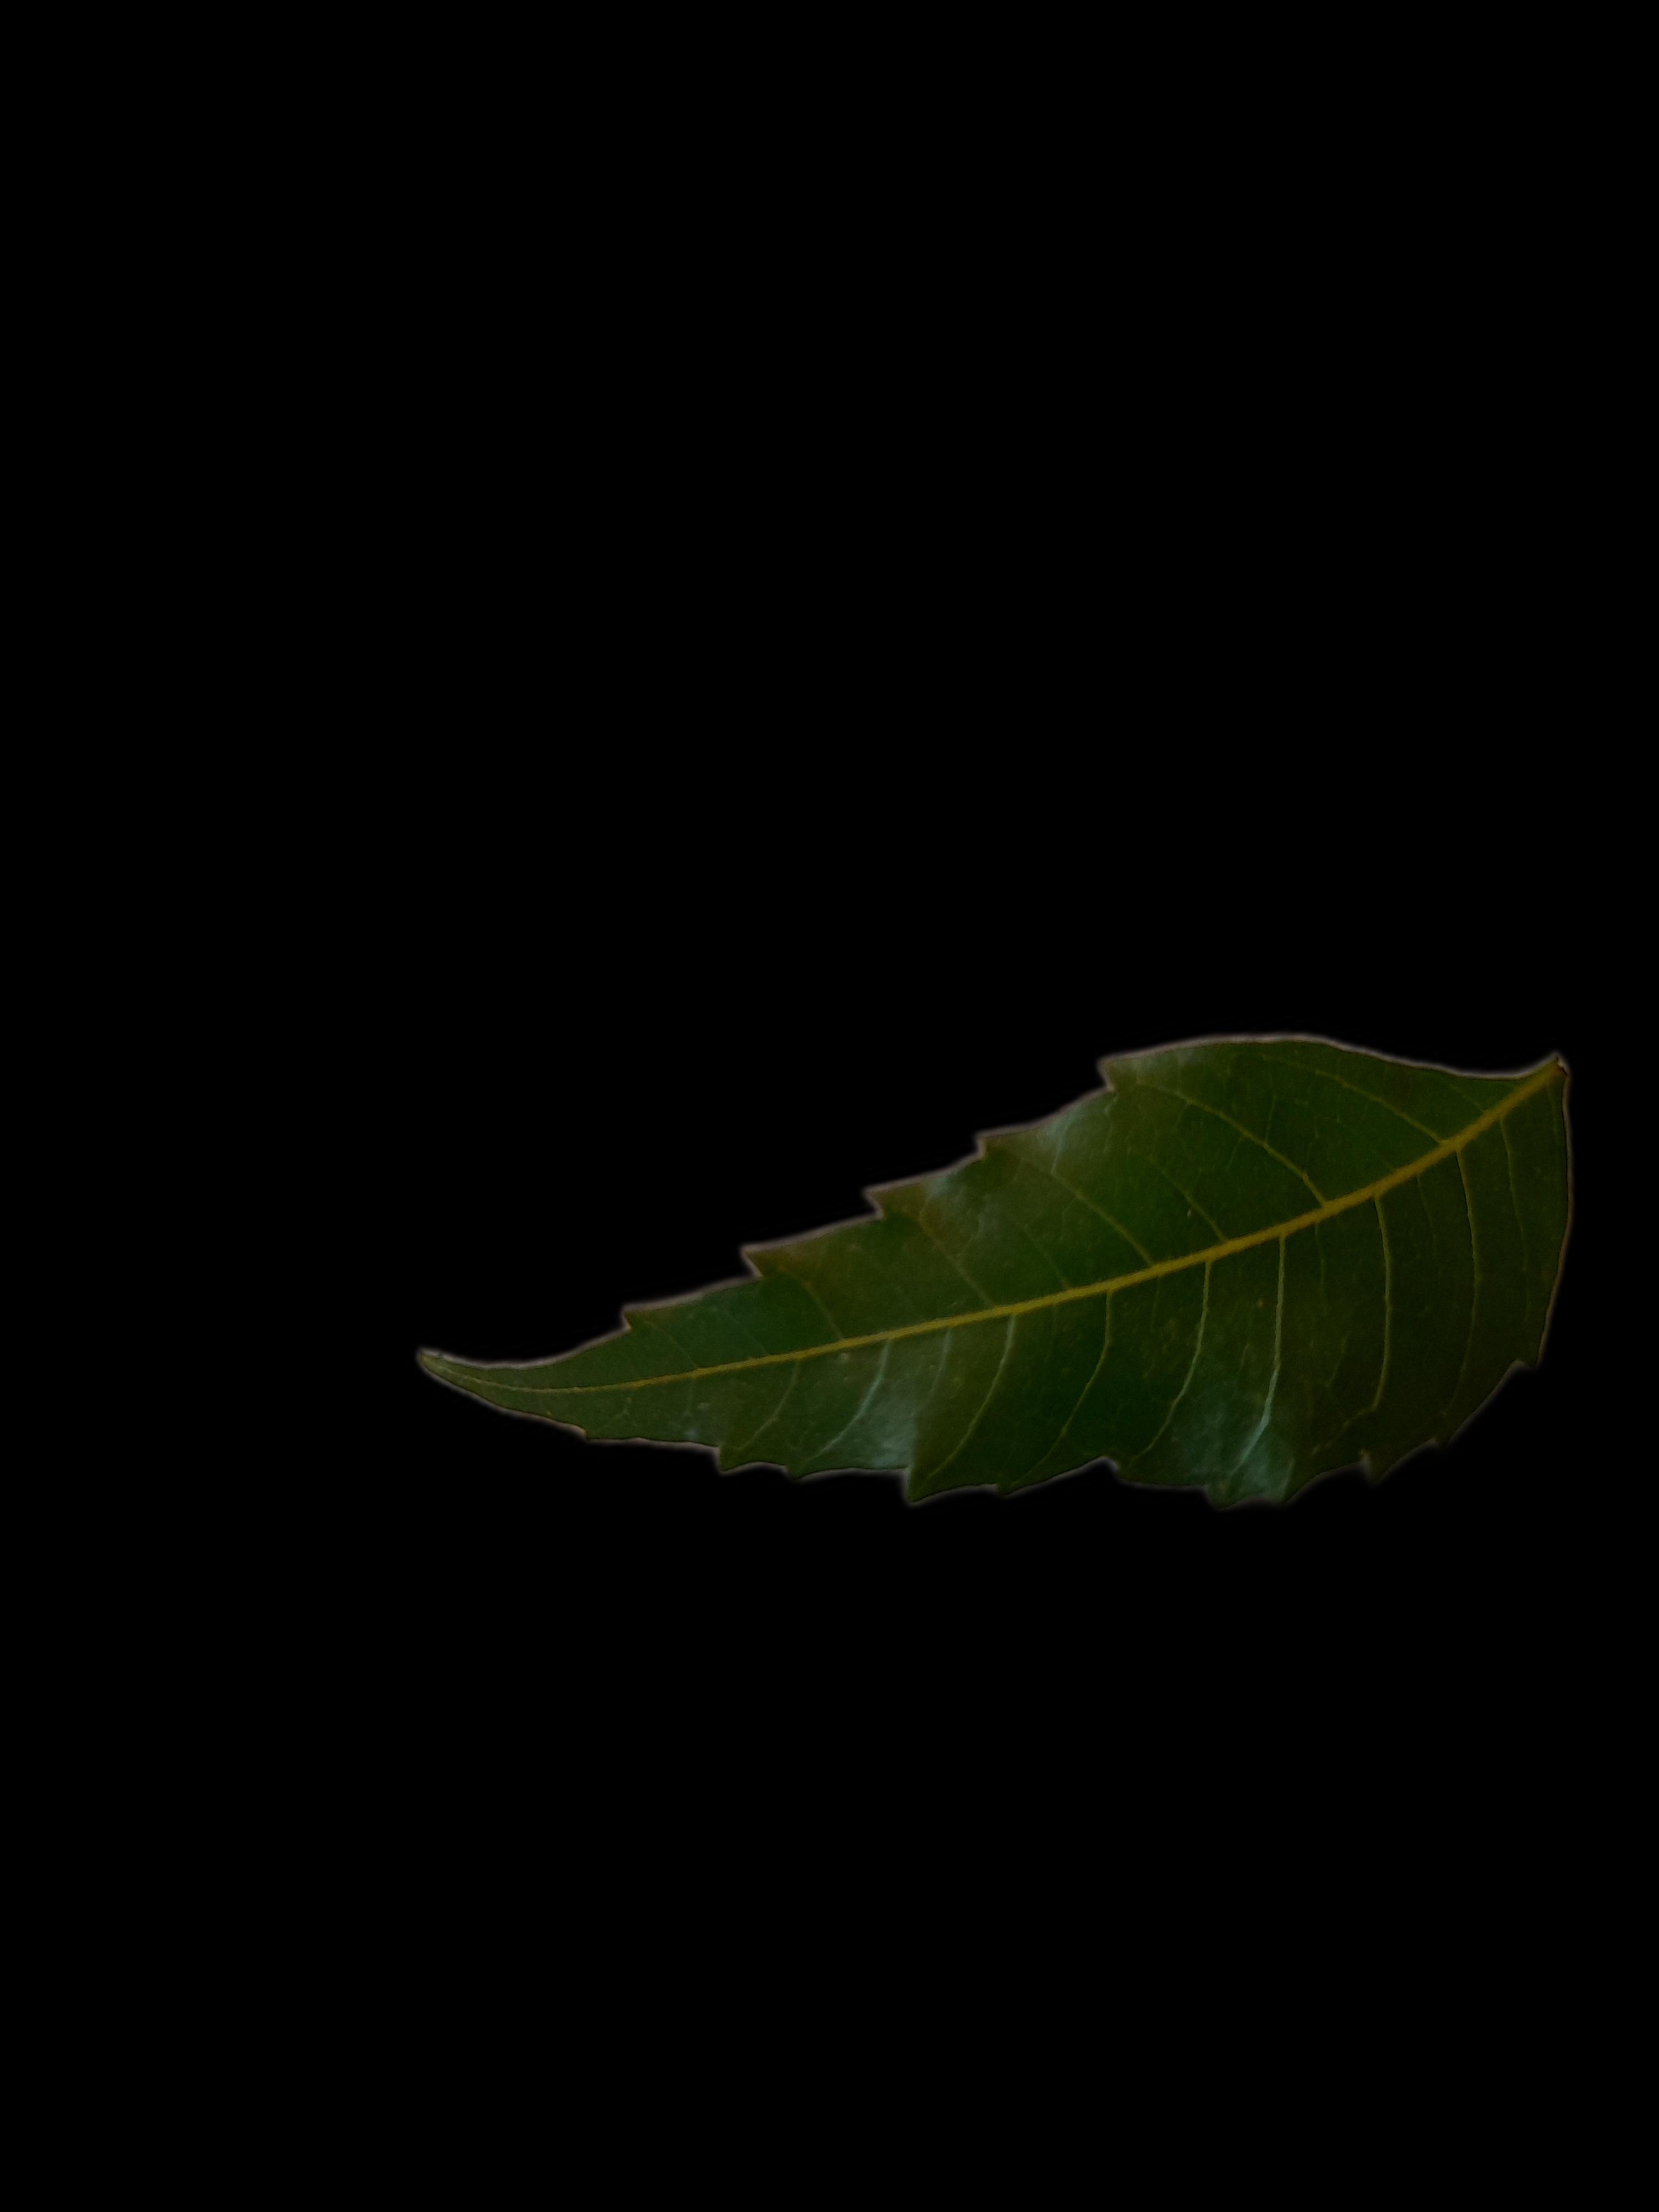
Plant: Neem